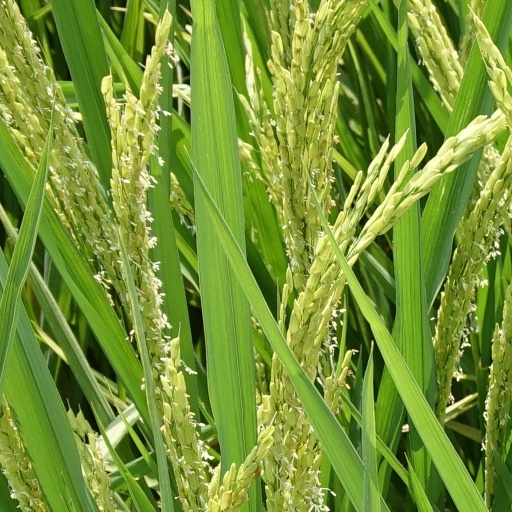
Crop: rice